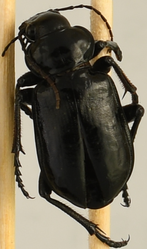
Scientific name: Calosoma affine
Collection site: Konza Prairie Agroecosystem NEON (KONA), plot KONA_007